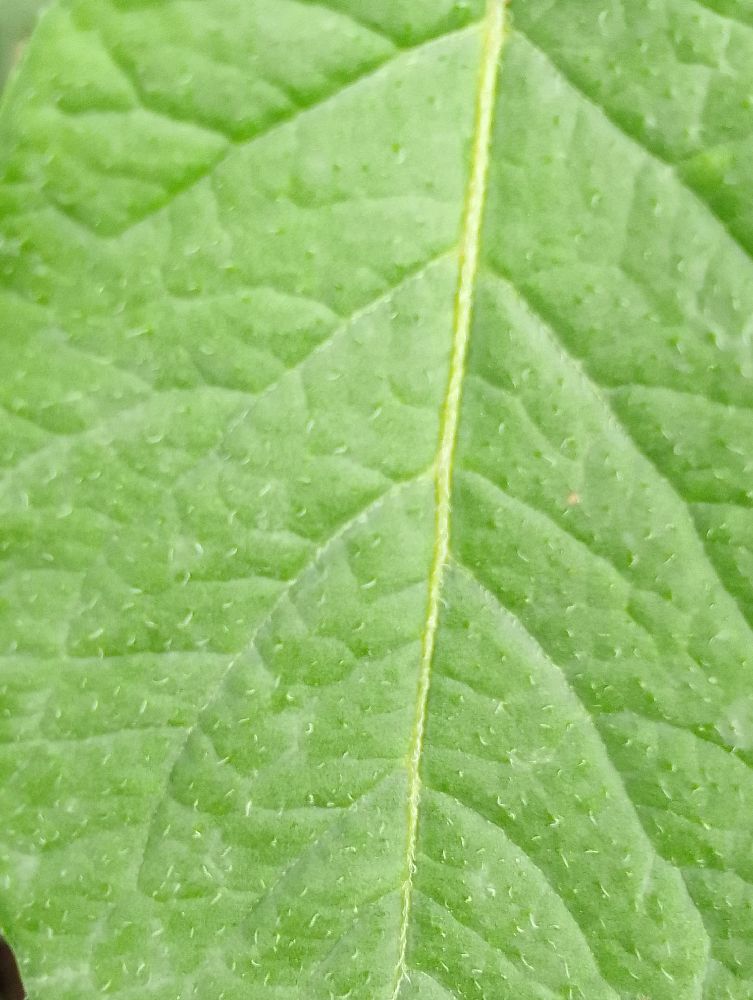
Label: Healthy